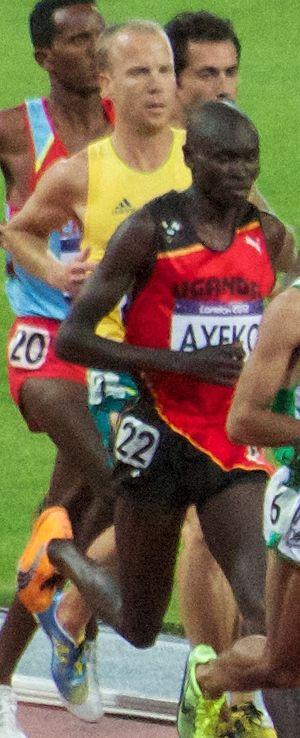
Thomas Ayeko est un athlète ougandais, spécialiste des courses de fond.